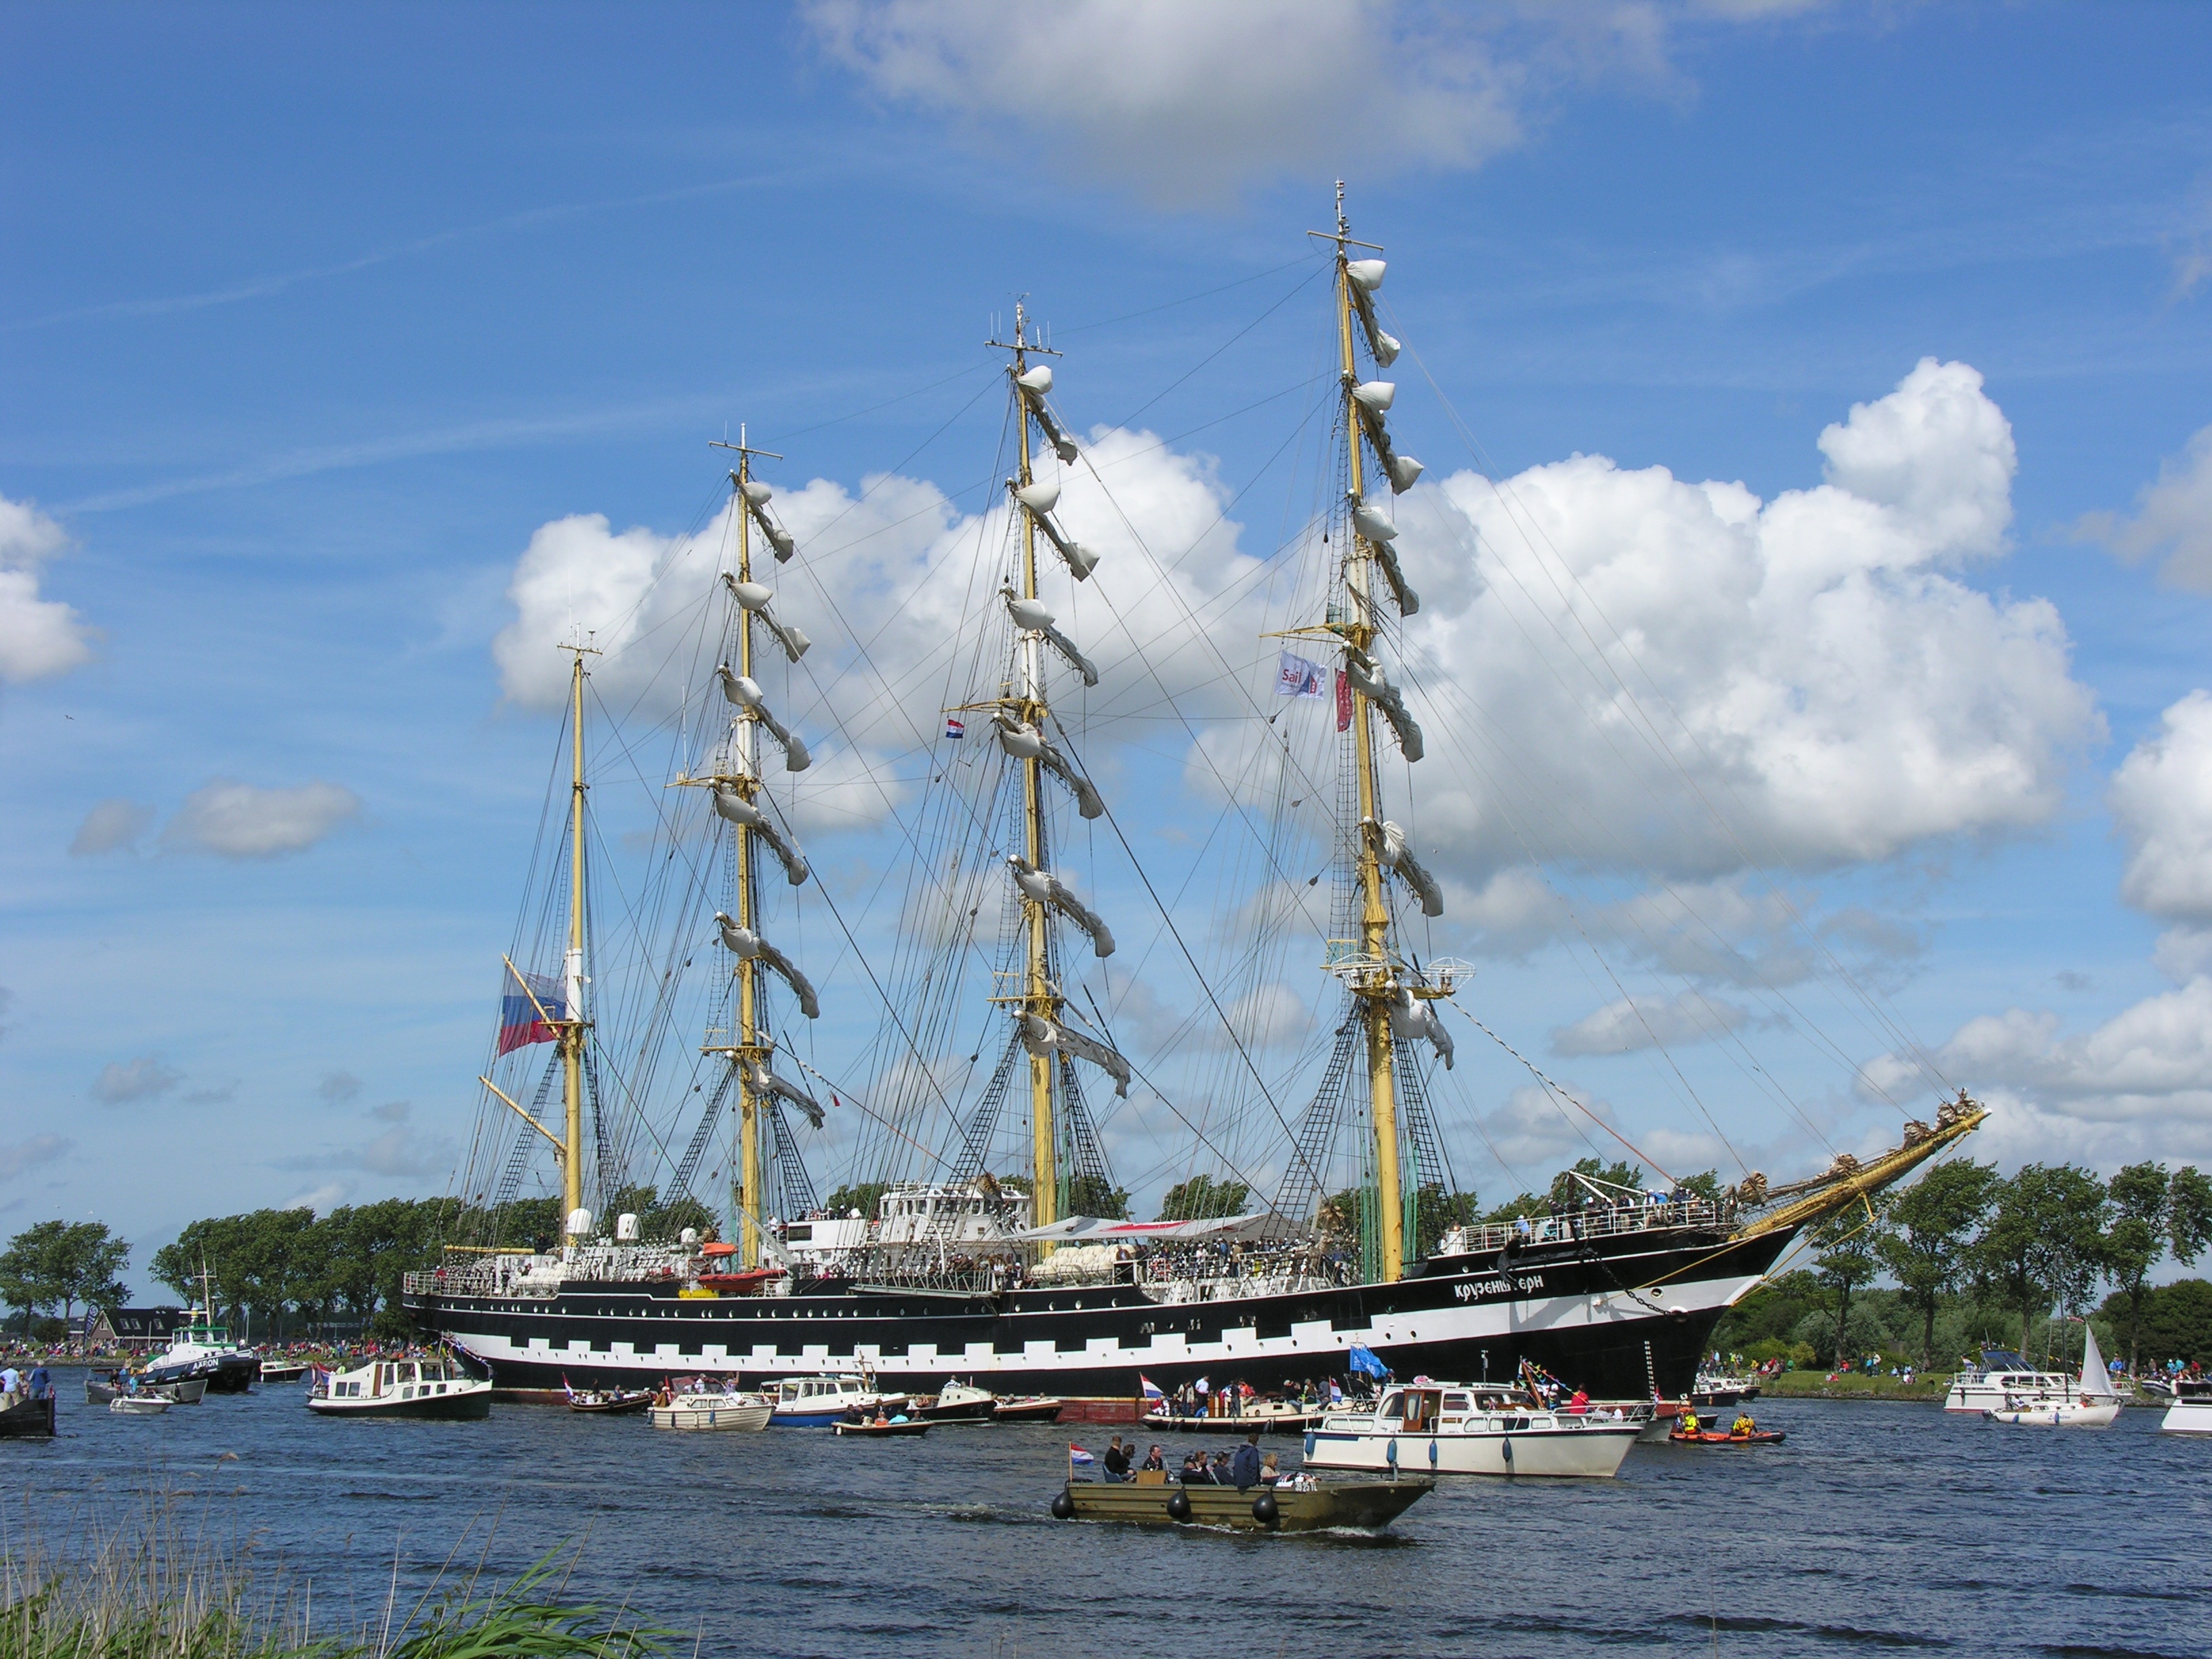
sea, water, boat, ship, tourist, vehicle, mast, harbor, amsterdam, netherlands, clouds, boating, sail, shipping, watercraft, windjammer, frigate, sailing ship, tall ship, galleon